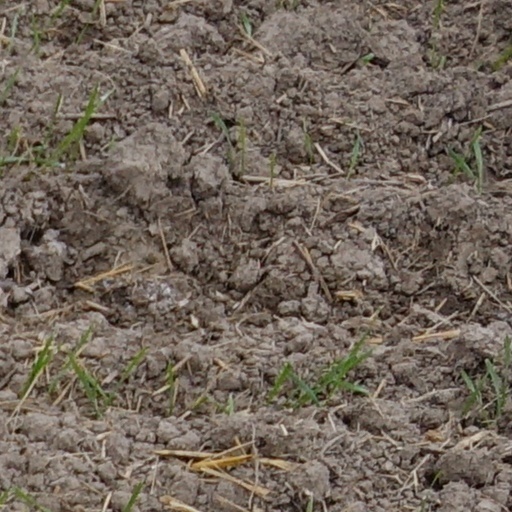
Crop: wheat